La Crosse Municipal Transit Utility

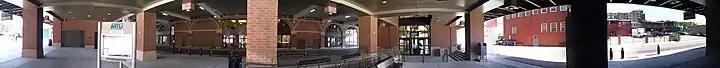
Grand River Station panorama

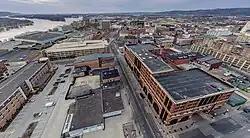
Grand River Station can be seen on the right of this aerial in downtown La Crosse

Grand River Station is the downtown transfer point for the majority of MTU routes and provides an MTU ticket counter along with retail and housing. The center opened on August 25, 2010, allowing transfers between MTU buses, intercity buses and commuter buses. Prior to the construction of Grand River Station, transfers between buses occurred by the Post Office at the intersection of 5th Avenue and State Street.